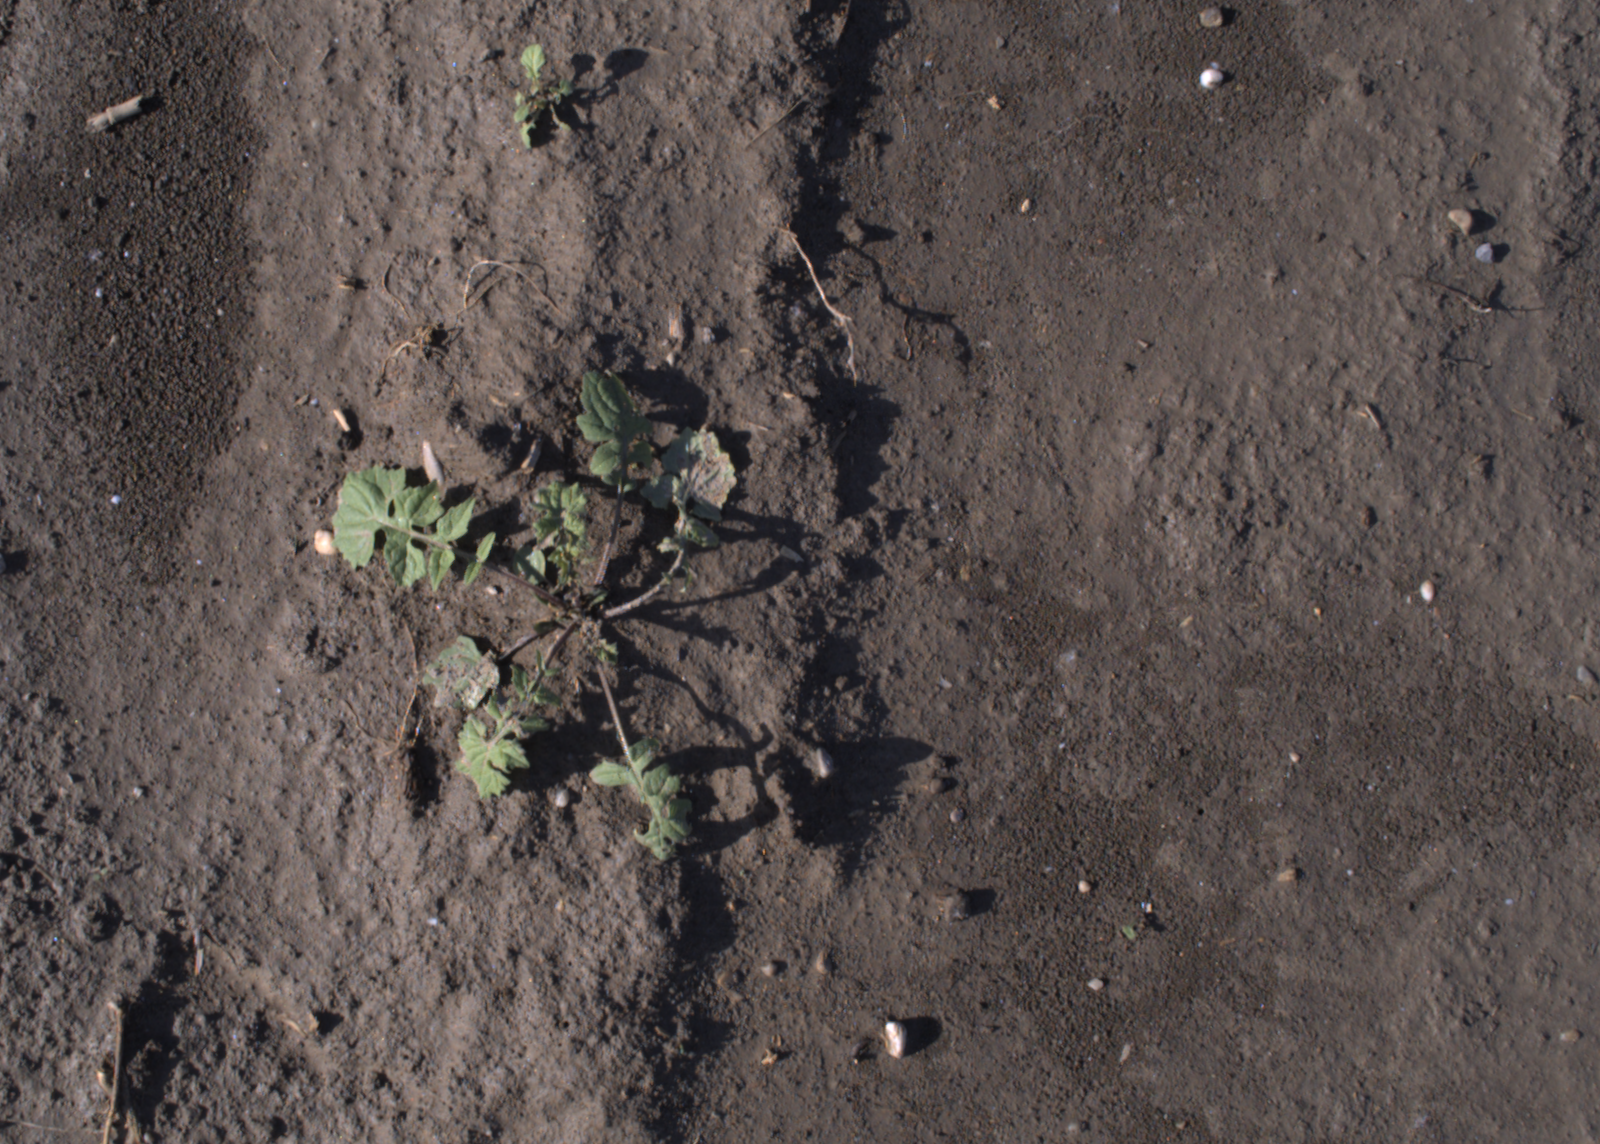
Capture date: 02.09.2020 09:11:18
Weather: sunny
Wind: medium
Seeding date: 21.07.2020
Plant canopy height (mm): 910